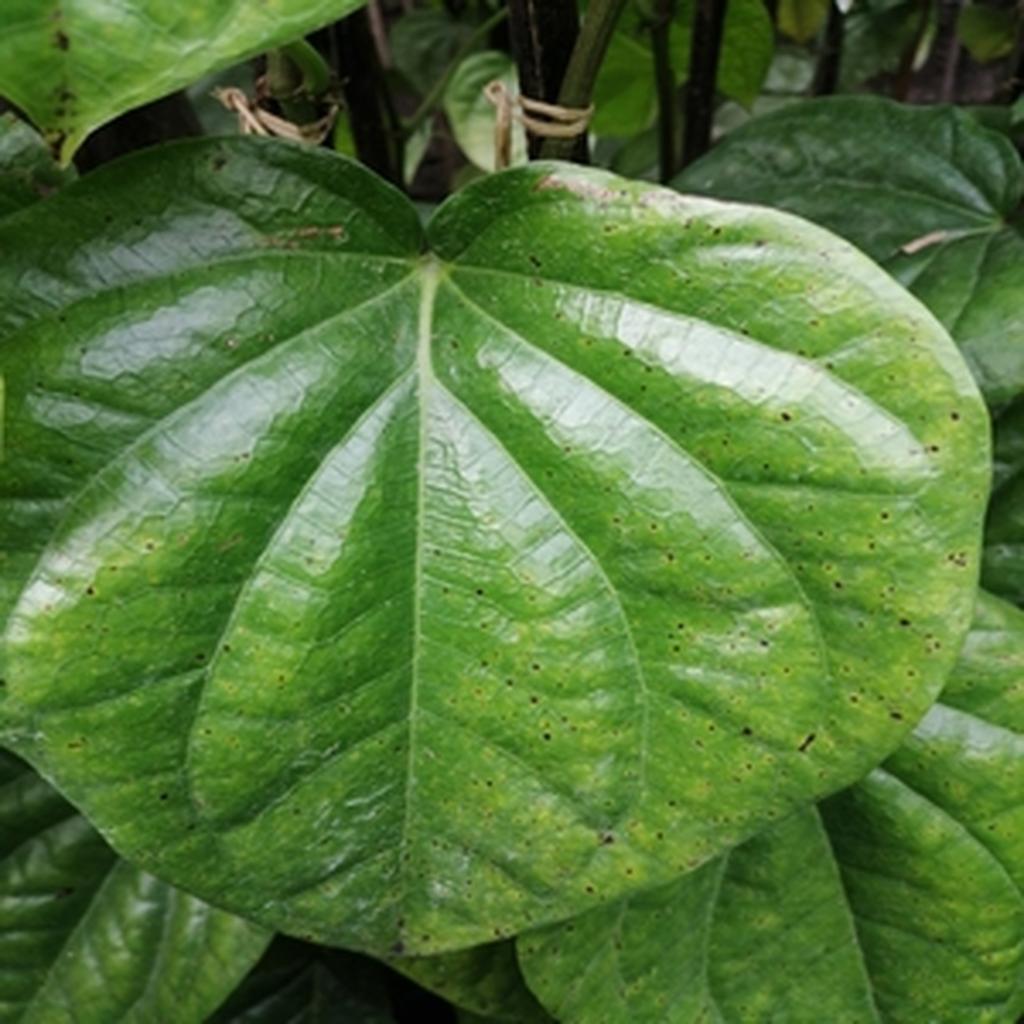
Label: Leaf_Spot